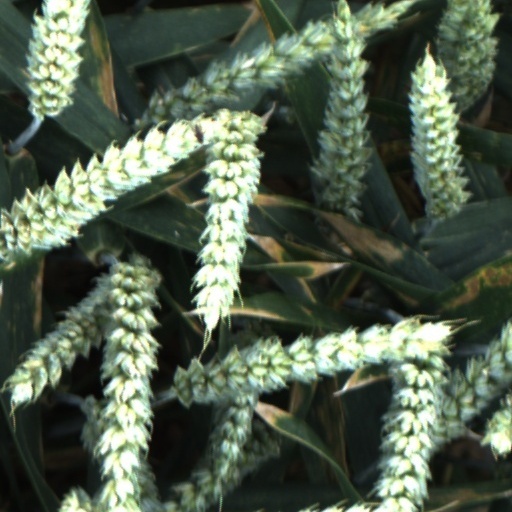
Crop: wheat